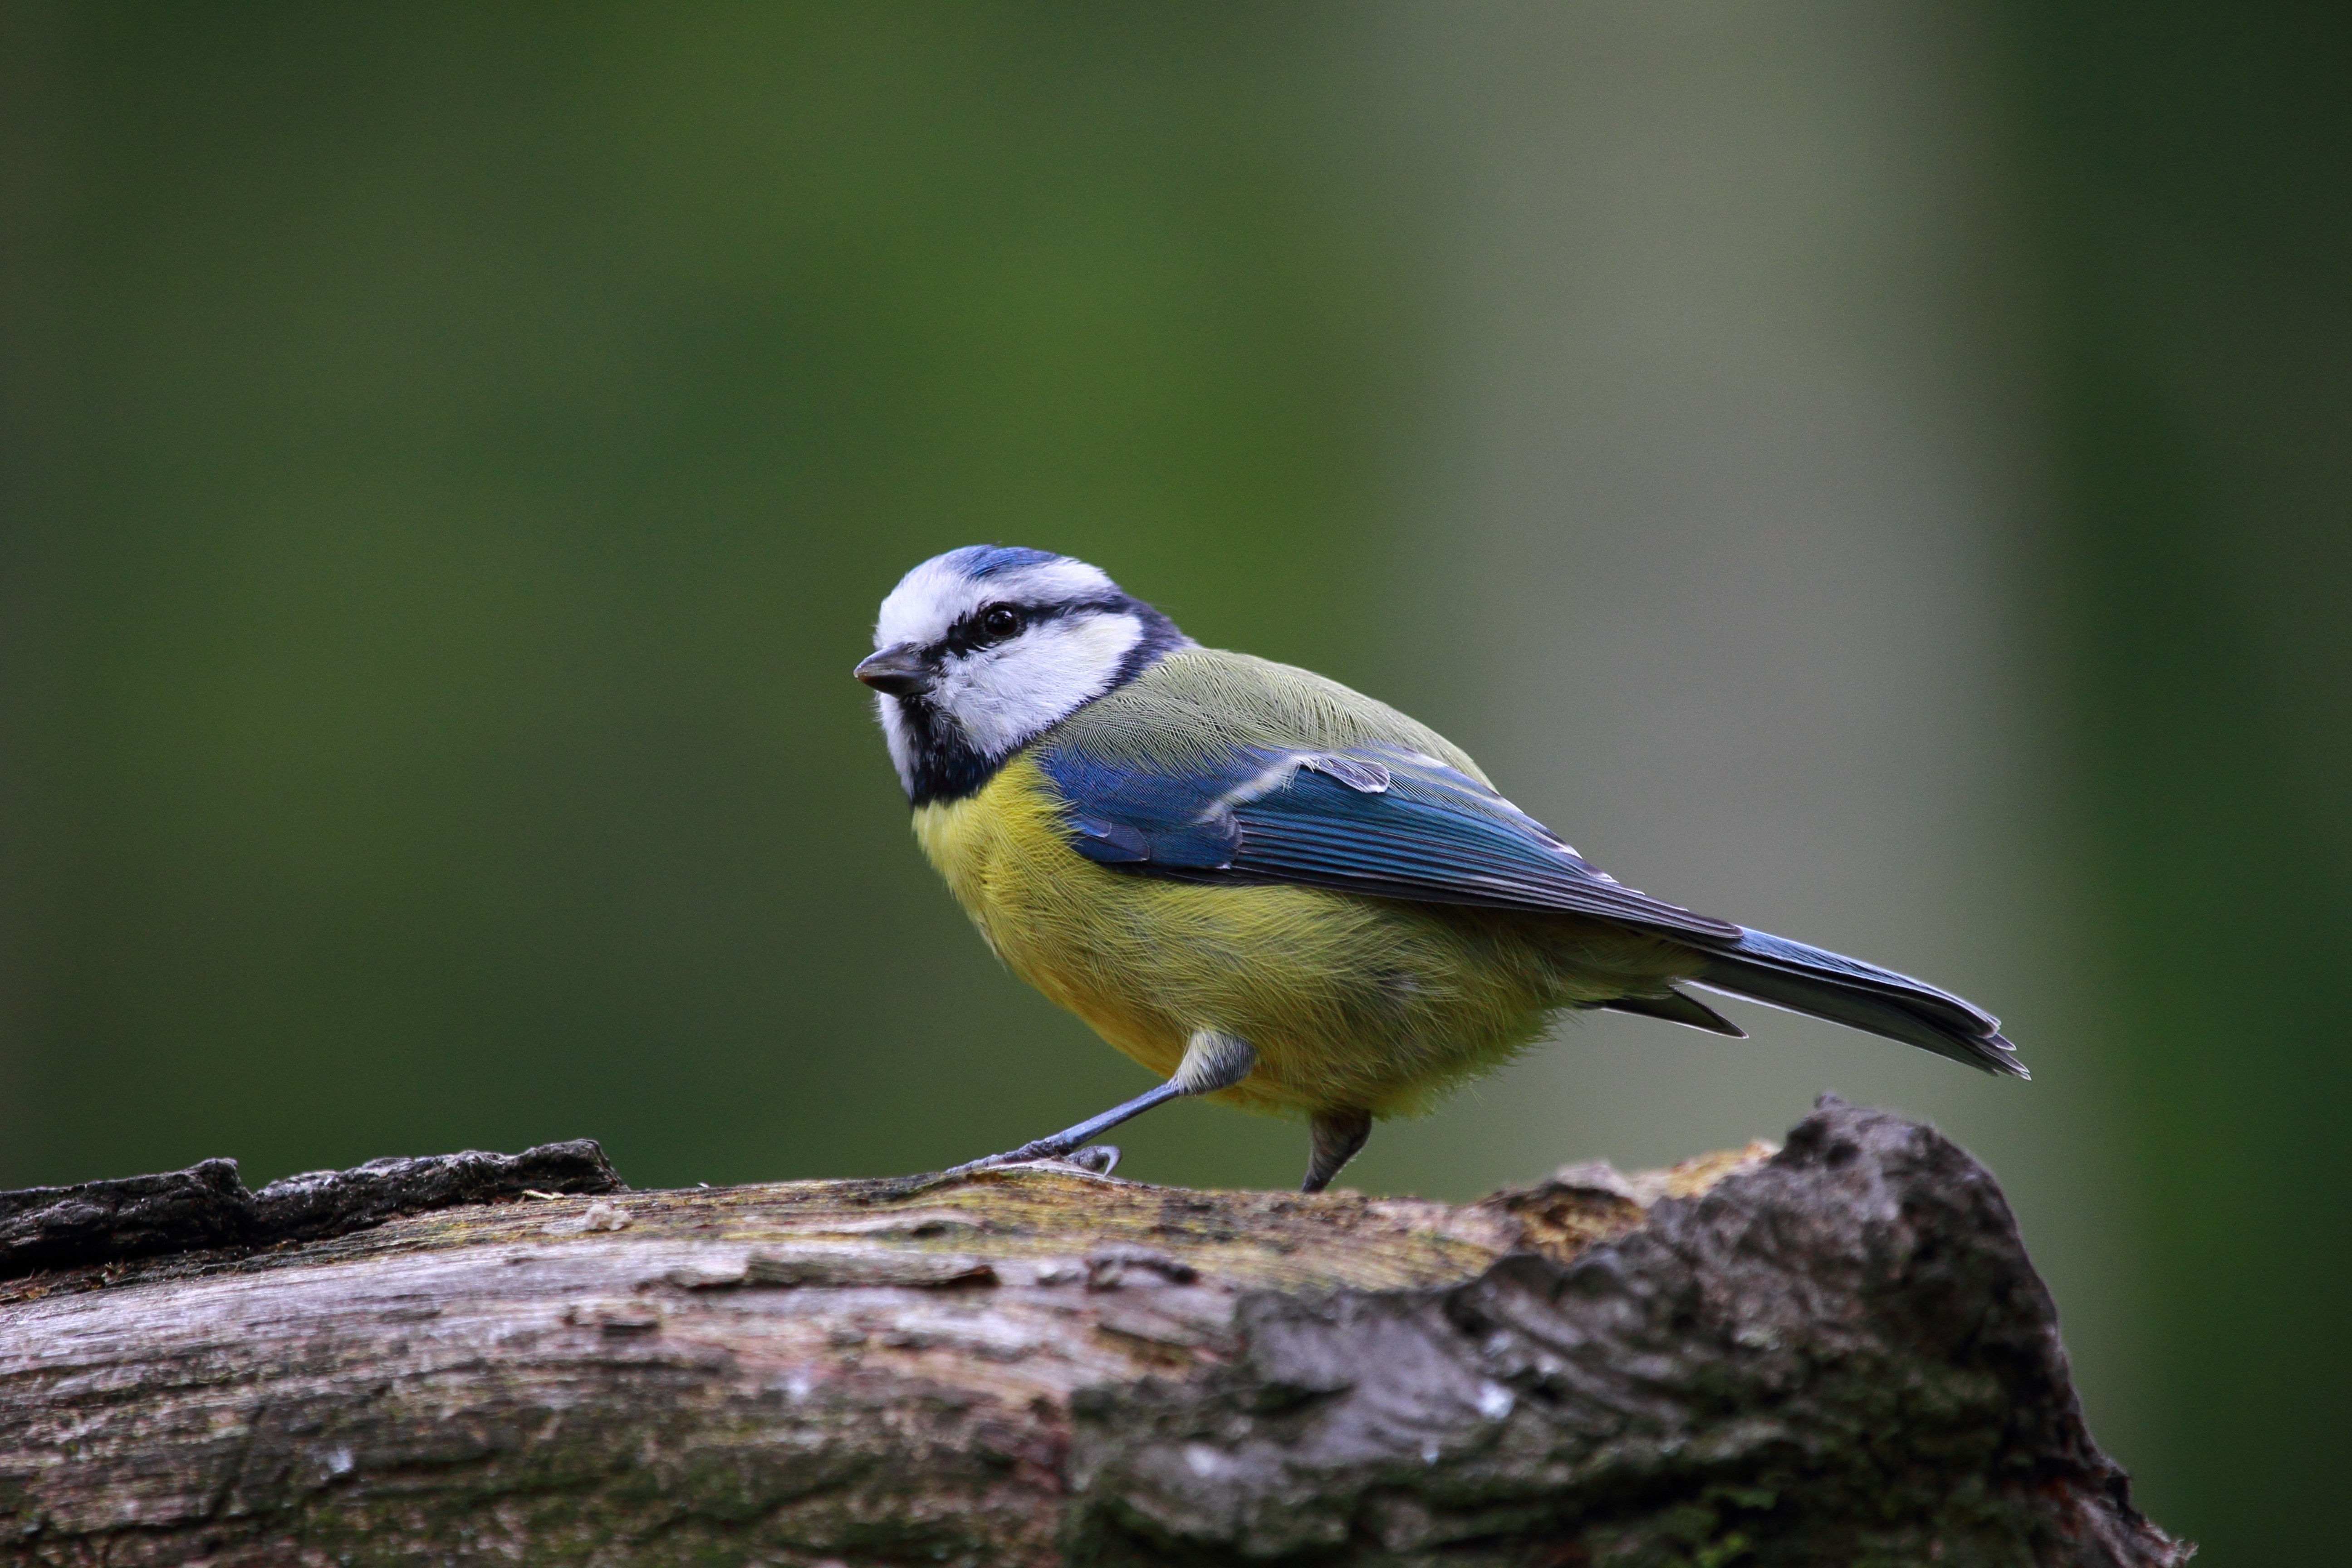
nature, branch, bird, cute, wildlife, green, beak, fauna, jay, vertebrate, blue tit, finch, chickadee, brambling, macro photography, cute animals, perching bird, emberizidae, green jay